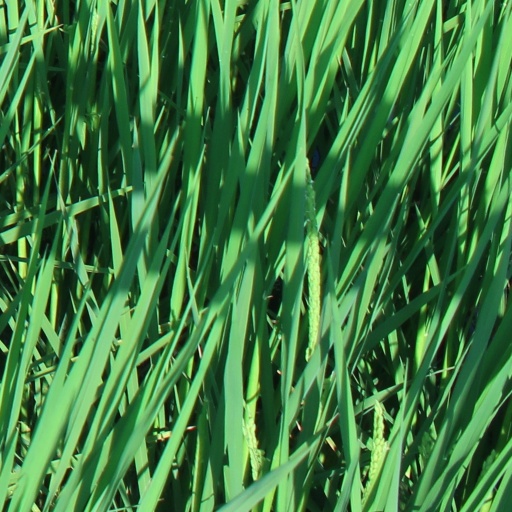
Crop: rice